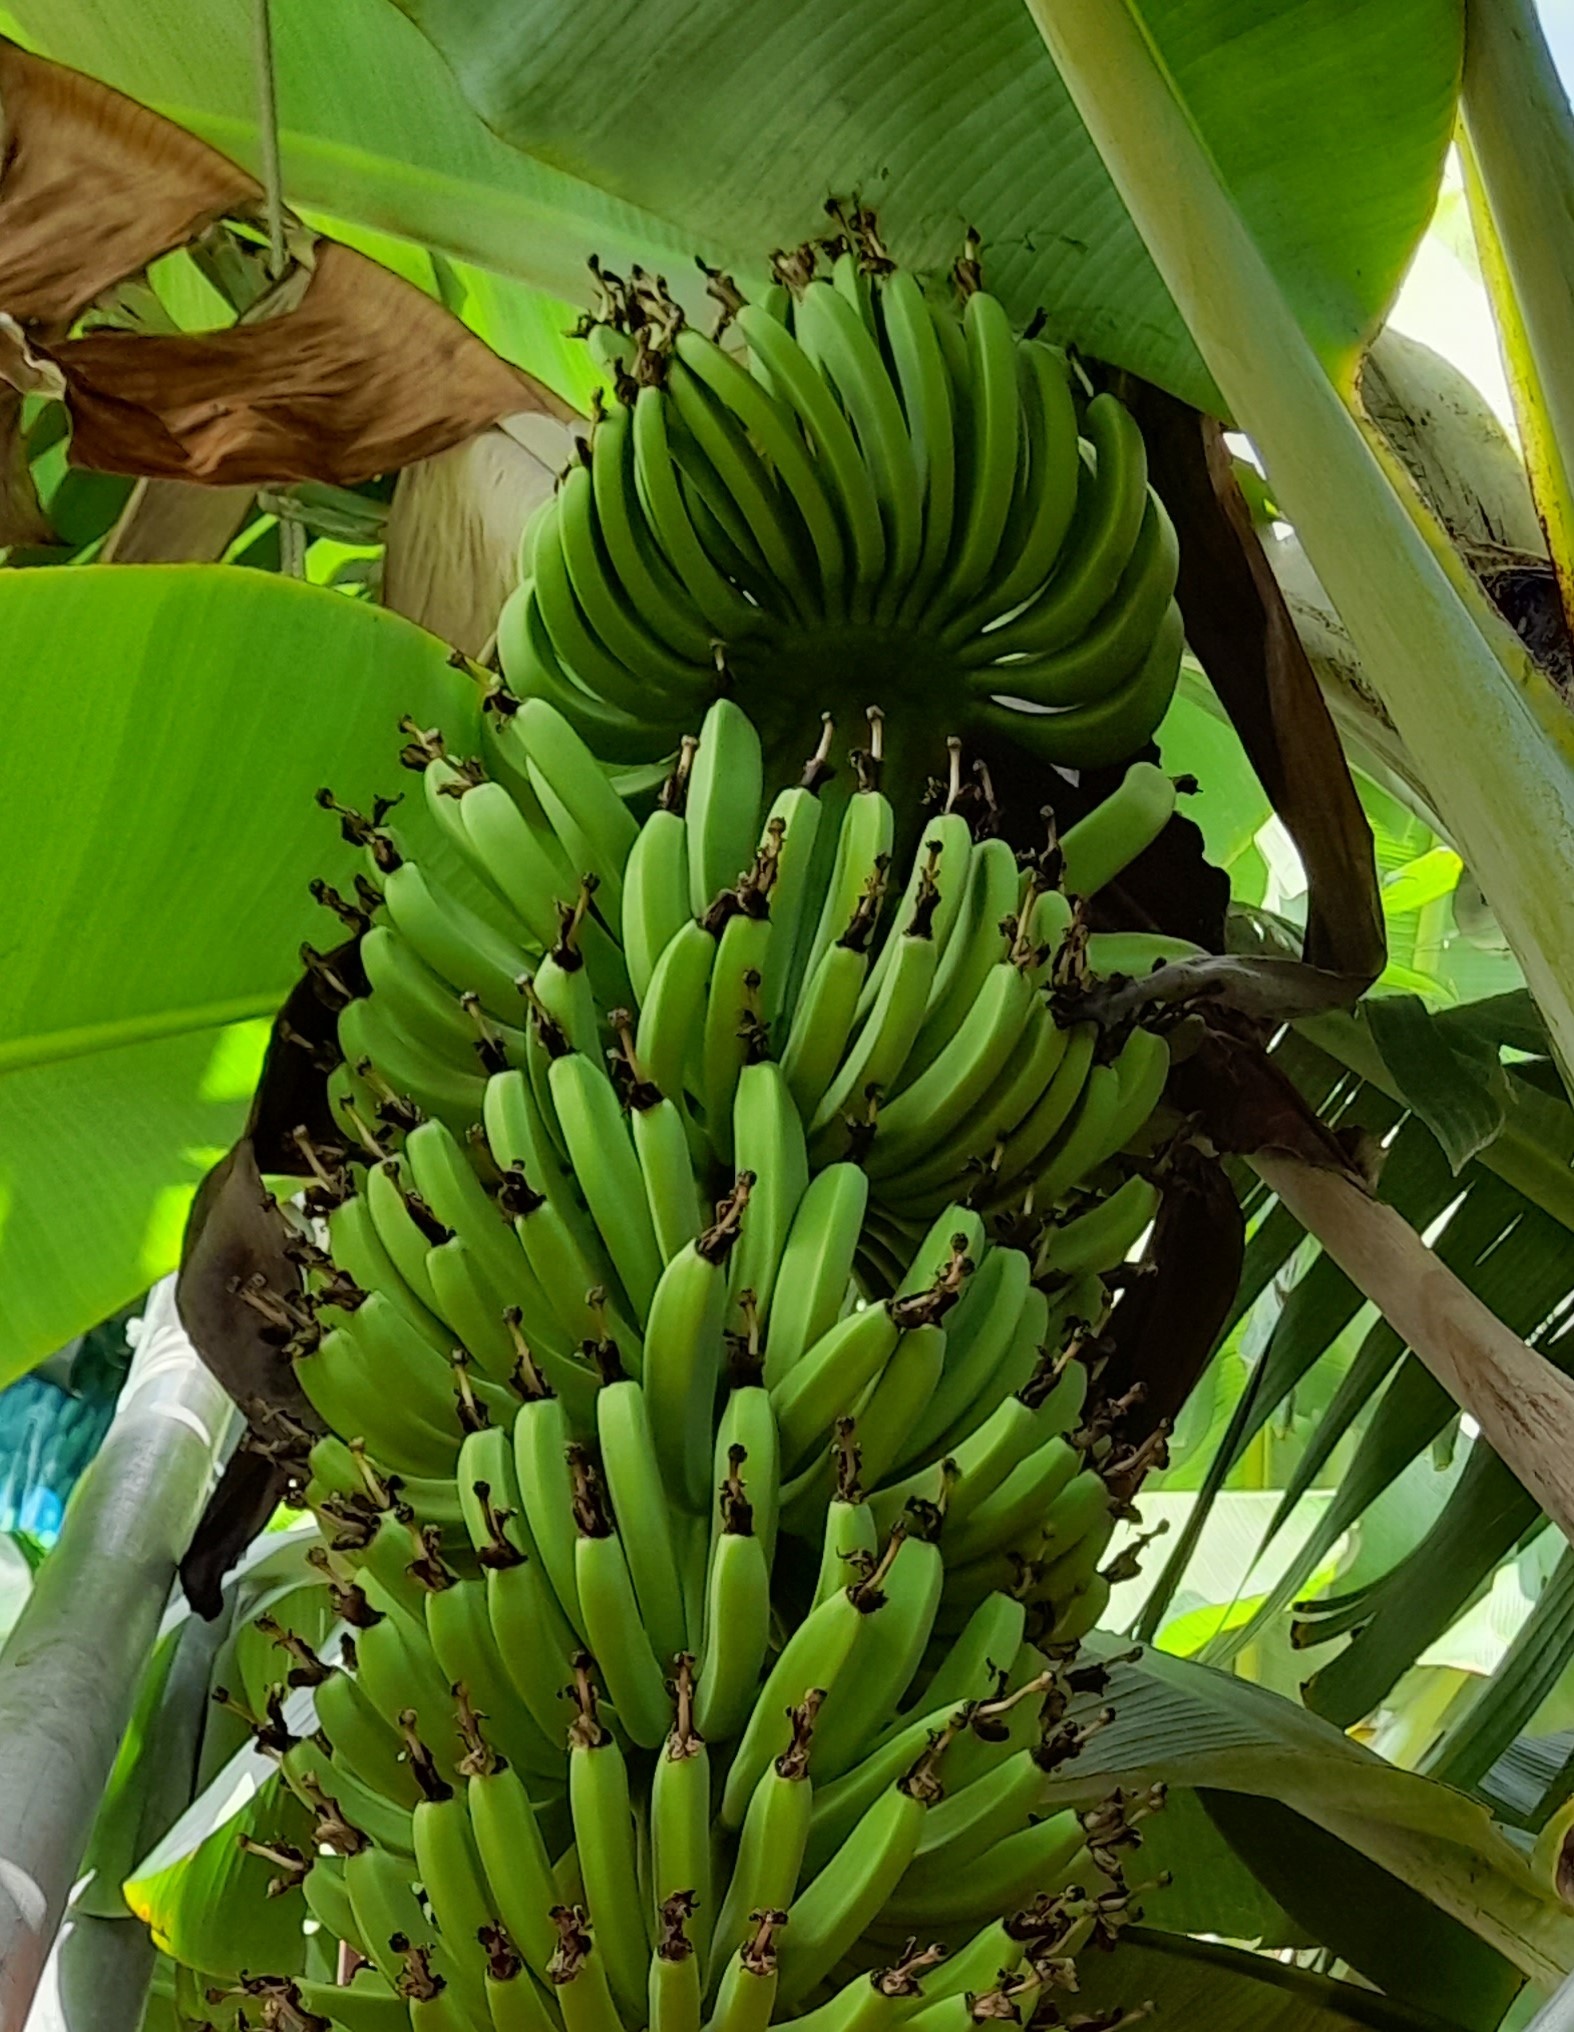
Label: Keep